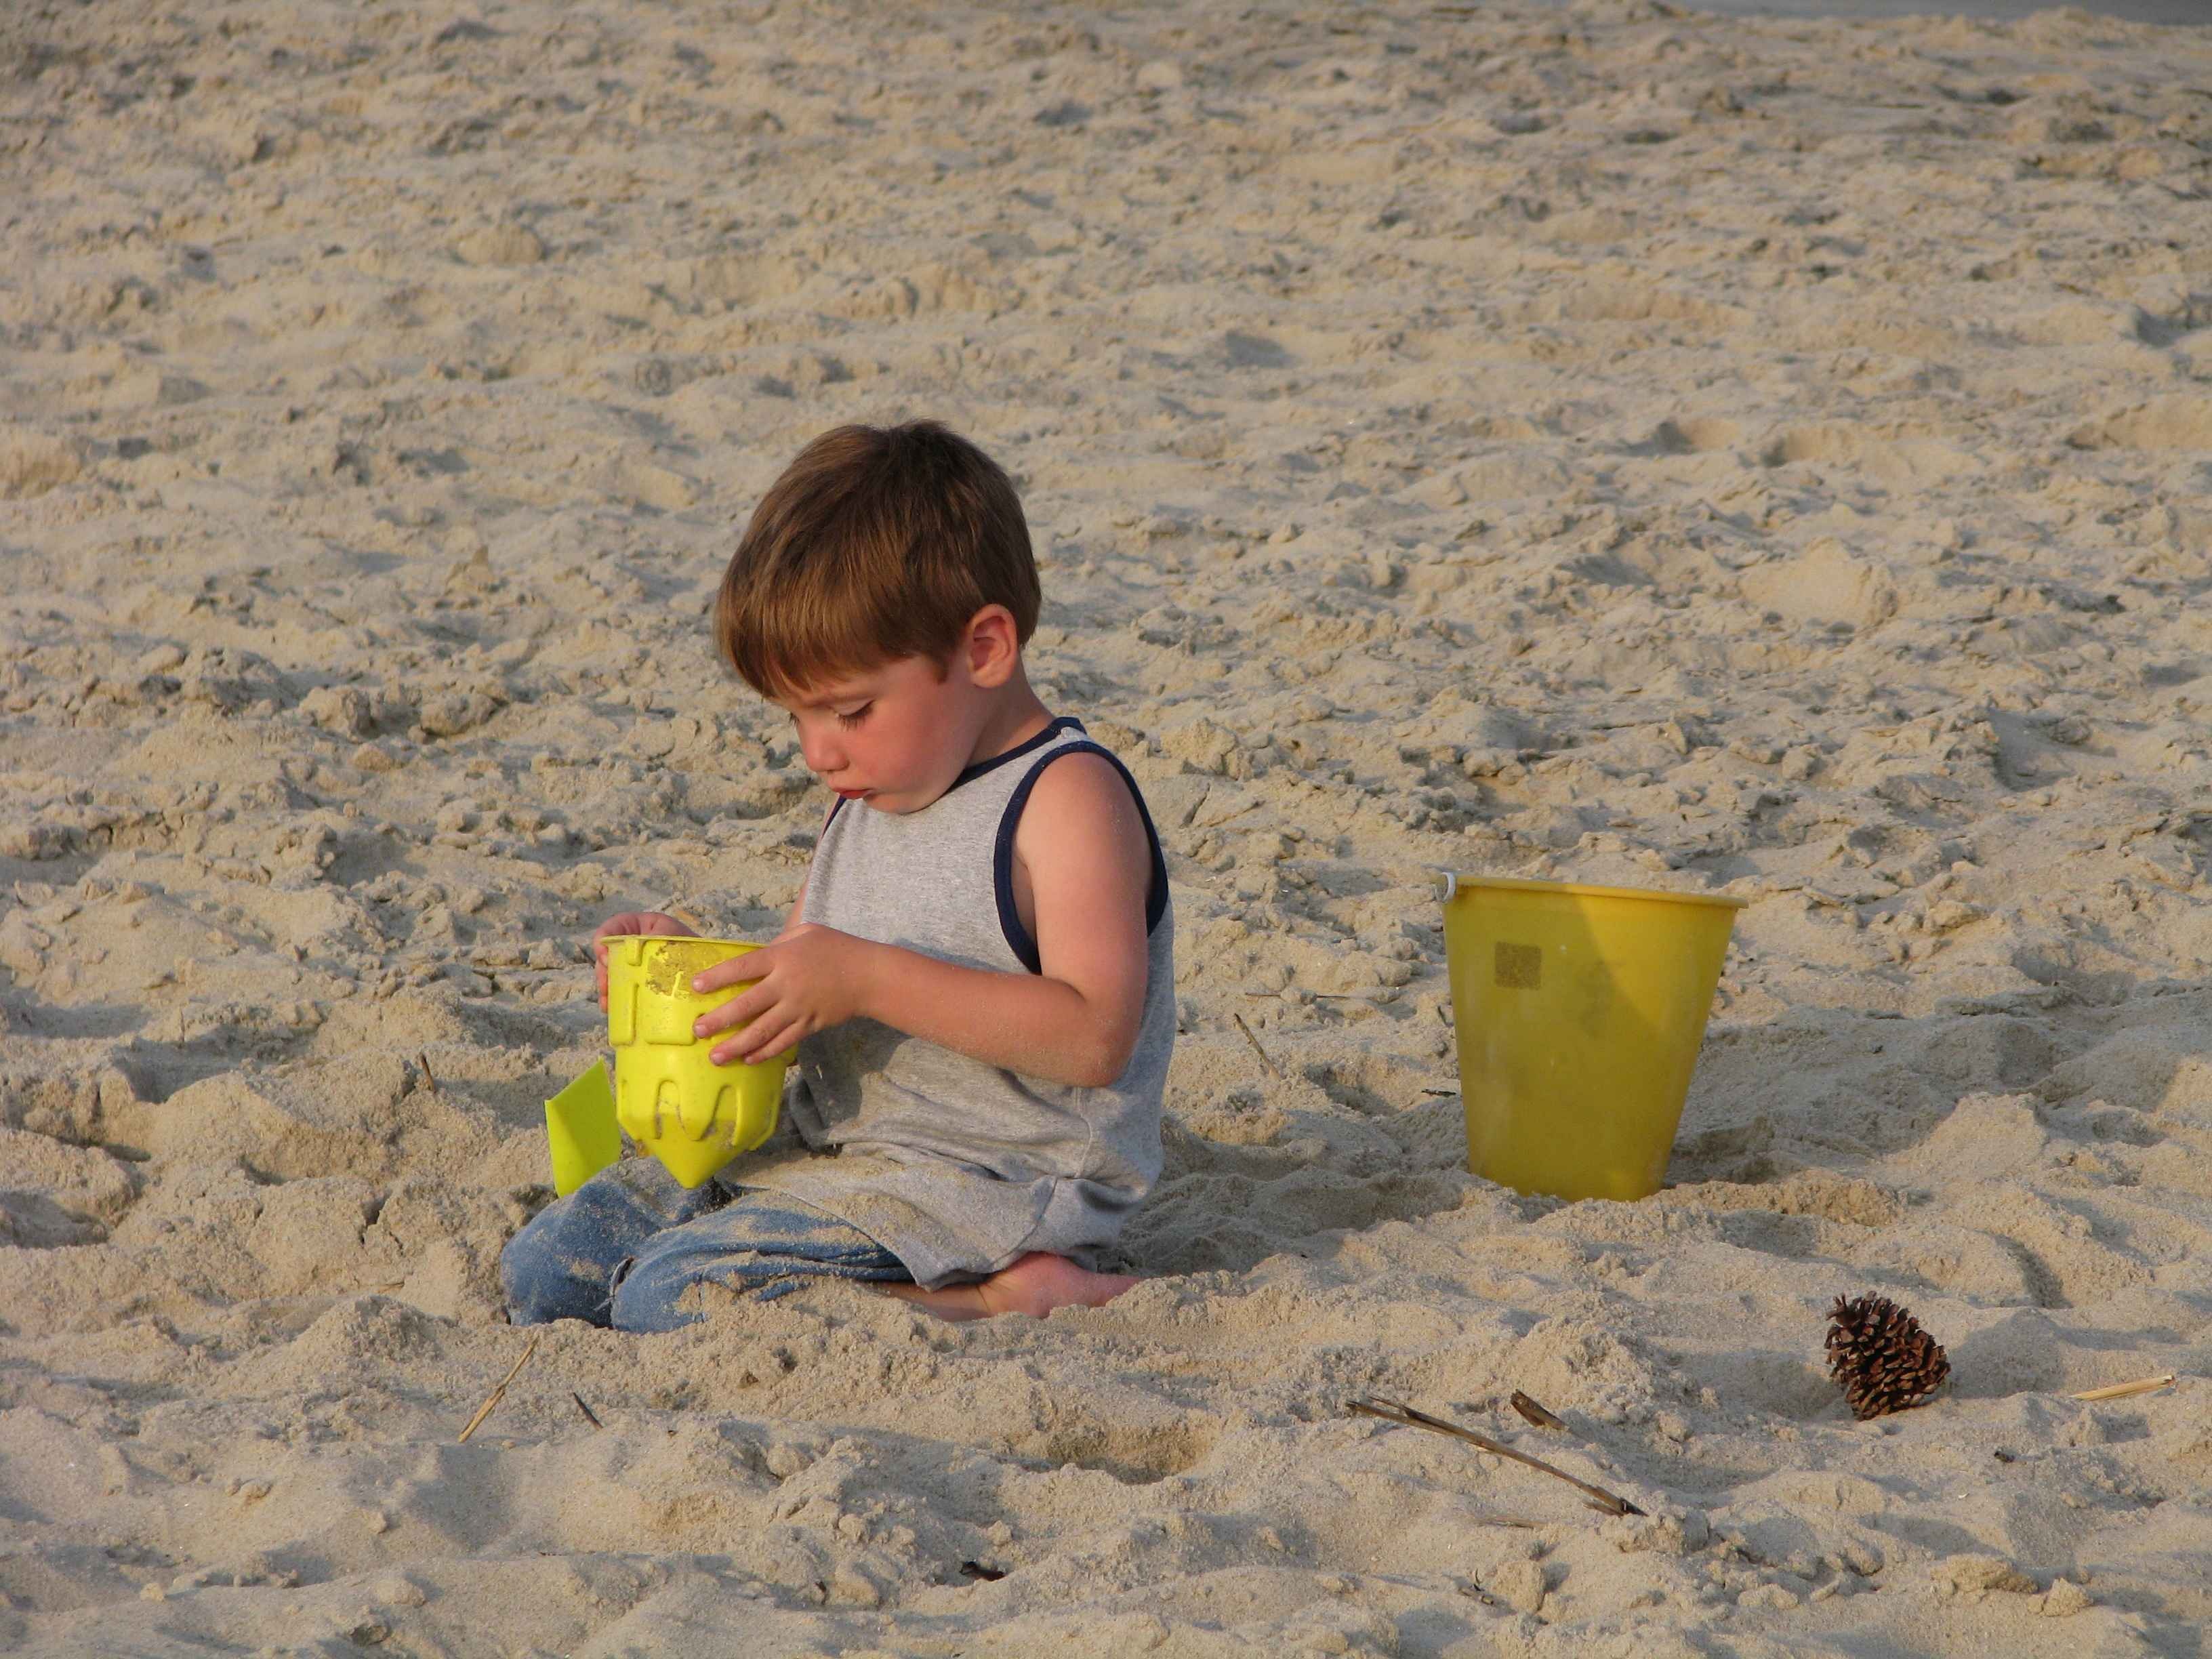
beach, sand, people, play, boy, building, young, soil, castle, child, material, kids, children, toddler, human positions